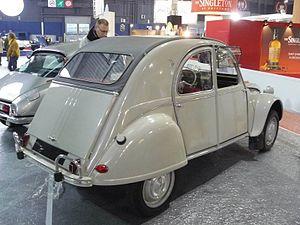
Retromobile 2012
La Citroën 2 CV — familièrement appelée Deuche, Deudeuche ou encore Deux pattes en référence à son moteur bicylindre — est une voiture populaire française produite par Citroën entre le 7 octobre 1948 et le 27 juillet 1990. Avec un peu plus de 5,1 millions d'exemplaires, elle fait partie des dix voitures françaises les plus vendues de l'histoire.